Ross Sea party

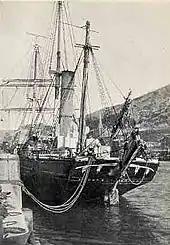
The "Aurora", pictured in New Zealand after the drift

When Mackintosh departed on 25 January 1915 to lead the depot-laying parties he left the "Aurora" under the command of First Officer Joseph Stenhouse. The priority task for Stenhouse was to find a winter anchorage in accordance with Shackleton's instructions not to attempt to anchor south of the Glacier Tongue, an icy protrusion midway between Cape Evans and Hut Point. This search proved a long and hazardous process. Stenhouse manoeuvred in the Sound for several weeks before eventually deciding to winter close to the Cape Evans shore headquarters. After a final visit to Hut Point on 11 March to pick up four early returners from the depot-laying parties, he brought the ship to Cape Evans and made it fast with anchors and hawsers, thereafter allowing it to become frozen into the shore ice.